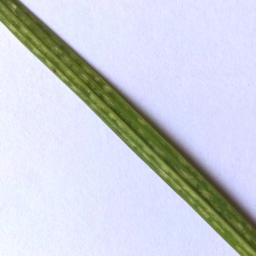
Label: Rice___Healthy